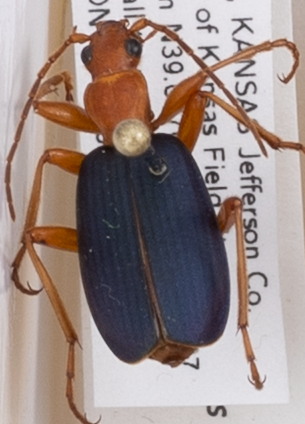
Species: Brachinus alternans
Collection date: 2018-07-25
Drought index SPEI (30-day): -0.932
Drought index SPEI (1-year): -0.638
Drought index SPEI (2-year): -0.524